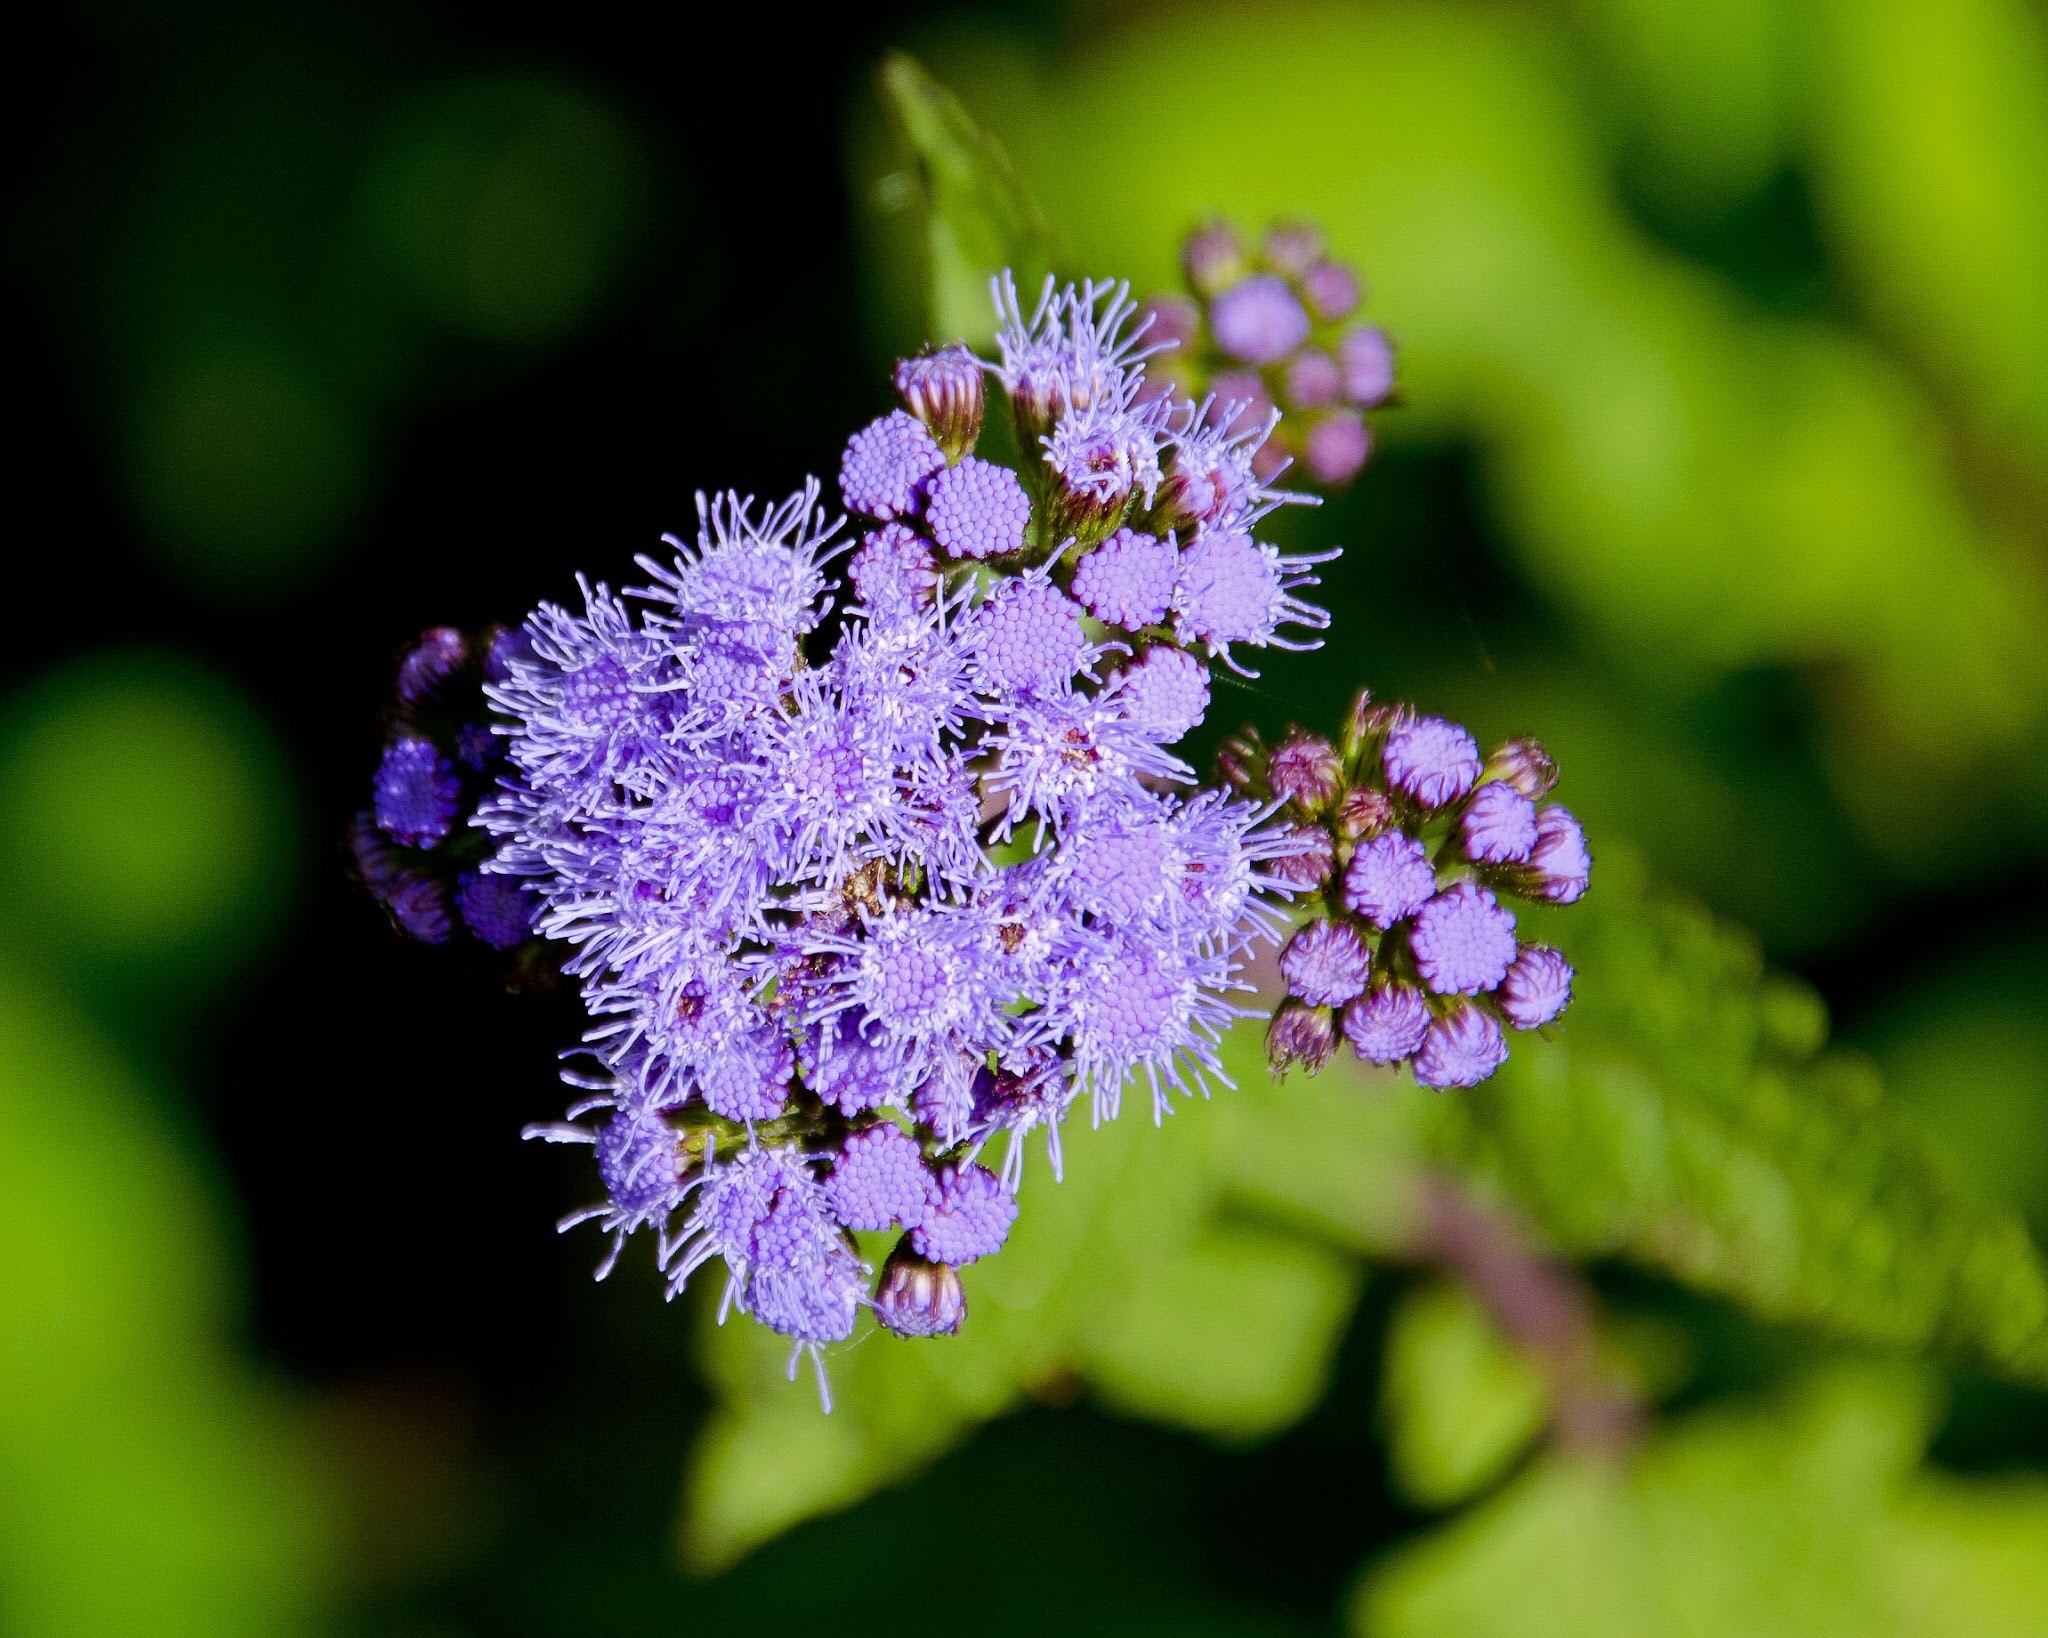
nature, blossom, plant, photography, flower, petal, green, herb, botany, blue, flora, wildflower, close up, ageratum, macro photography, flowering plant, annual plant, land plant